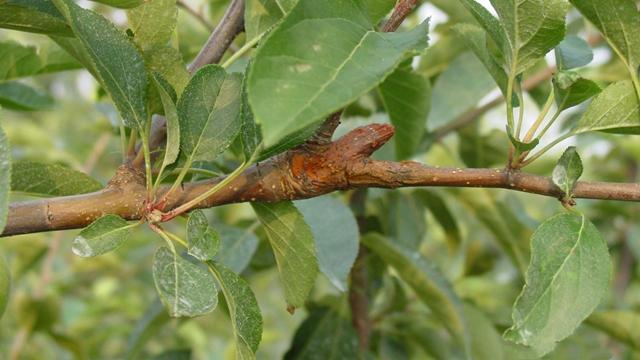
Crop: apple
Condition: black_rot